1910–11 United States Senate elections

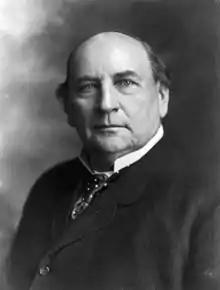
Senator John H. Bankhead

Democrat John H. Bankhead was re-elected early January 17, 1911 for the 1913 term.